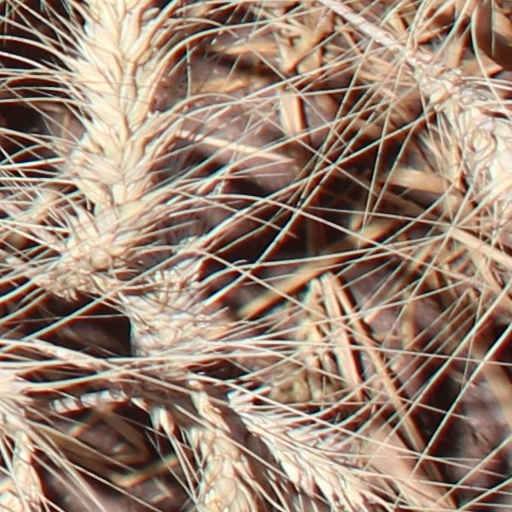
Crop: wheat